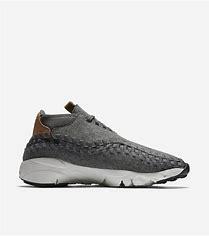
Brand: Nike
Model: Air Footscape Woven Chukka